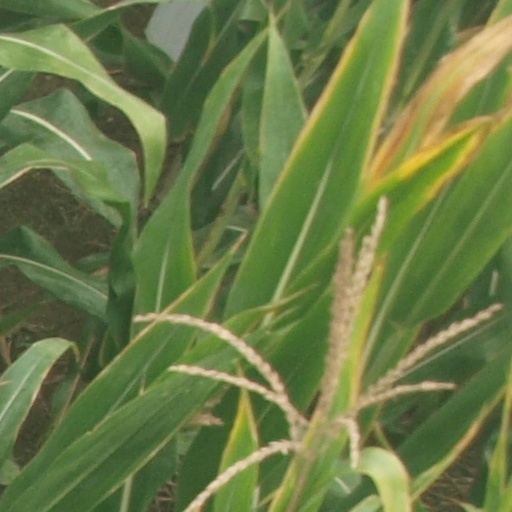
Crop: maize; corn